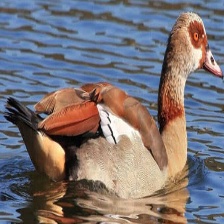
Species: EGYPTIAN GOOSE
Scientific name: ALOPOCHEN AEGYPTIACA
ImageNet parent category: goose